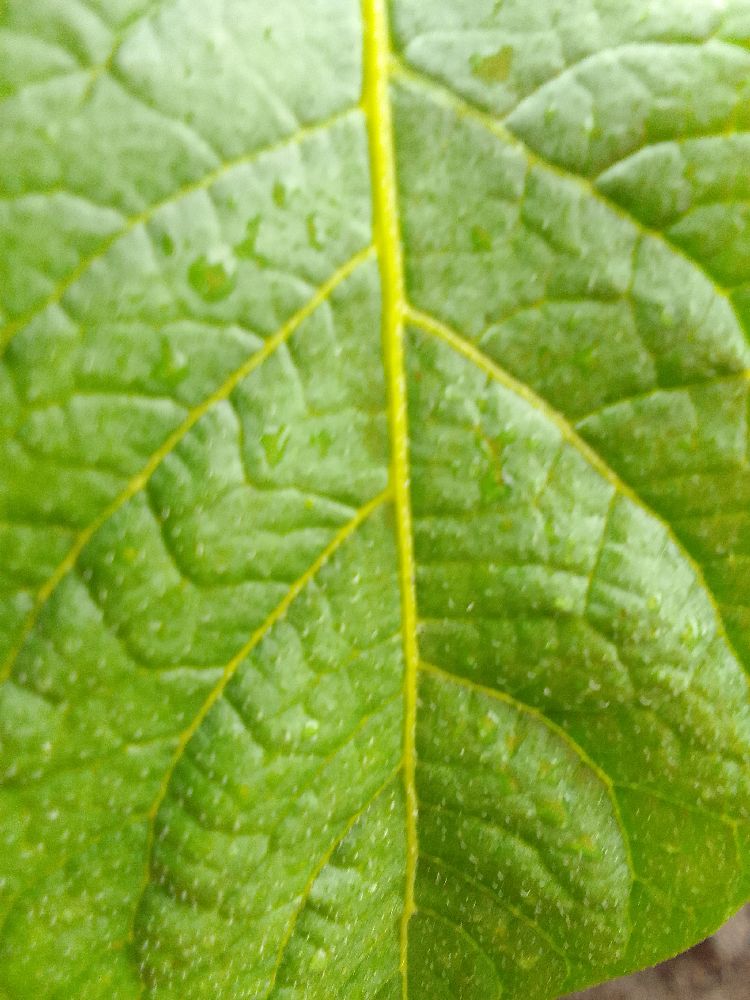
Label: Healthy